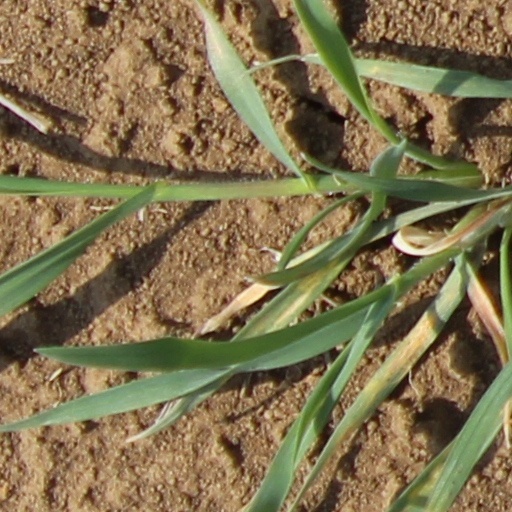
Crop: wheat